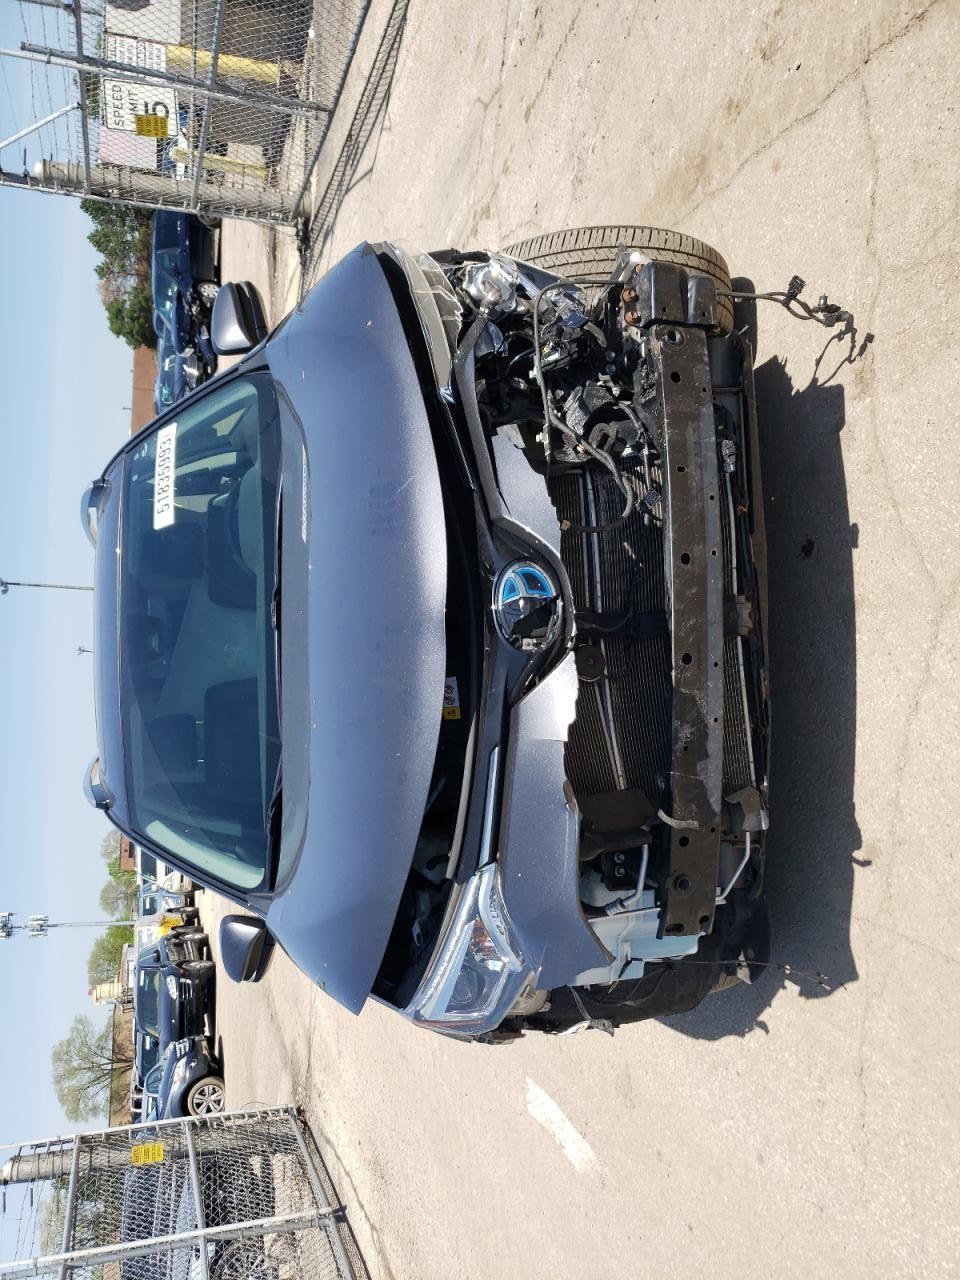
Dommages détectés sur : plaque d'immatriculation avant, pare-choc avant, feu avant gauche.
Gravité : majeur